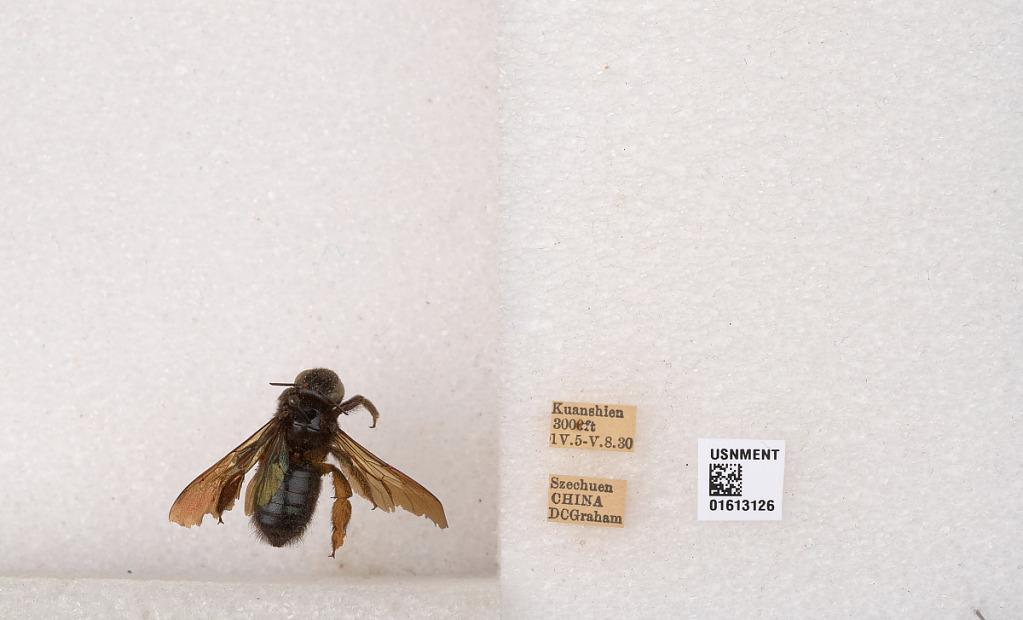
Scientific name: Xylocopa (Biluna) tranquebarorum tranquebarorum (Swederus)
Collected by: D. Graham
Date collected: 1930-4-5
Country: China
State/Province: Sichuan
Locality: Kuanshien